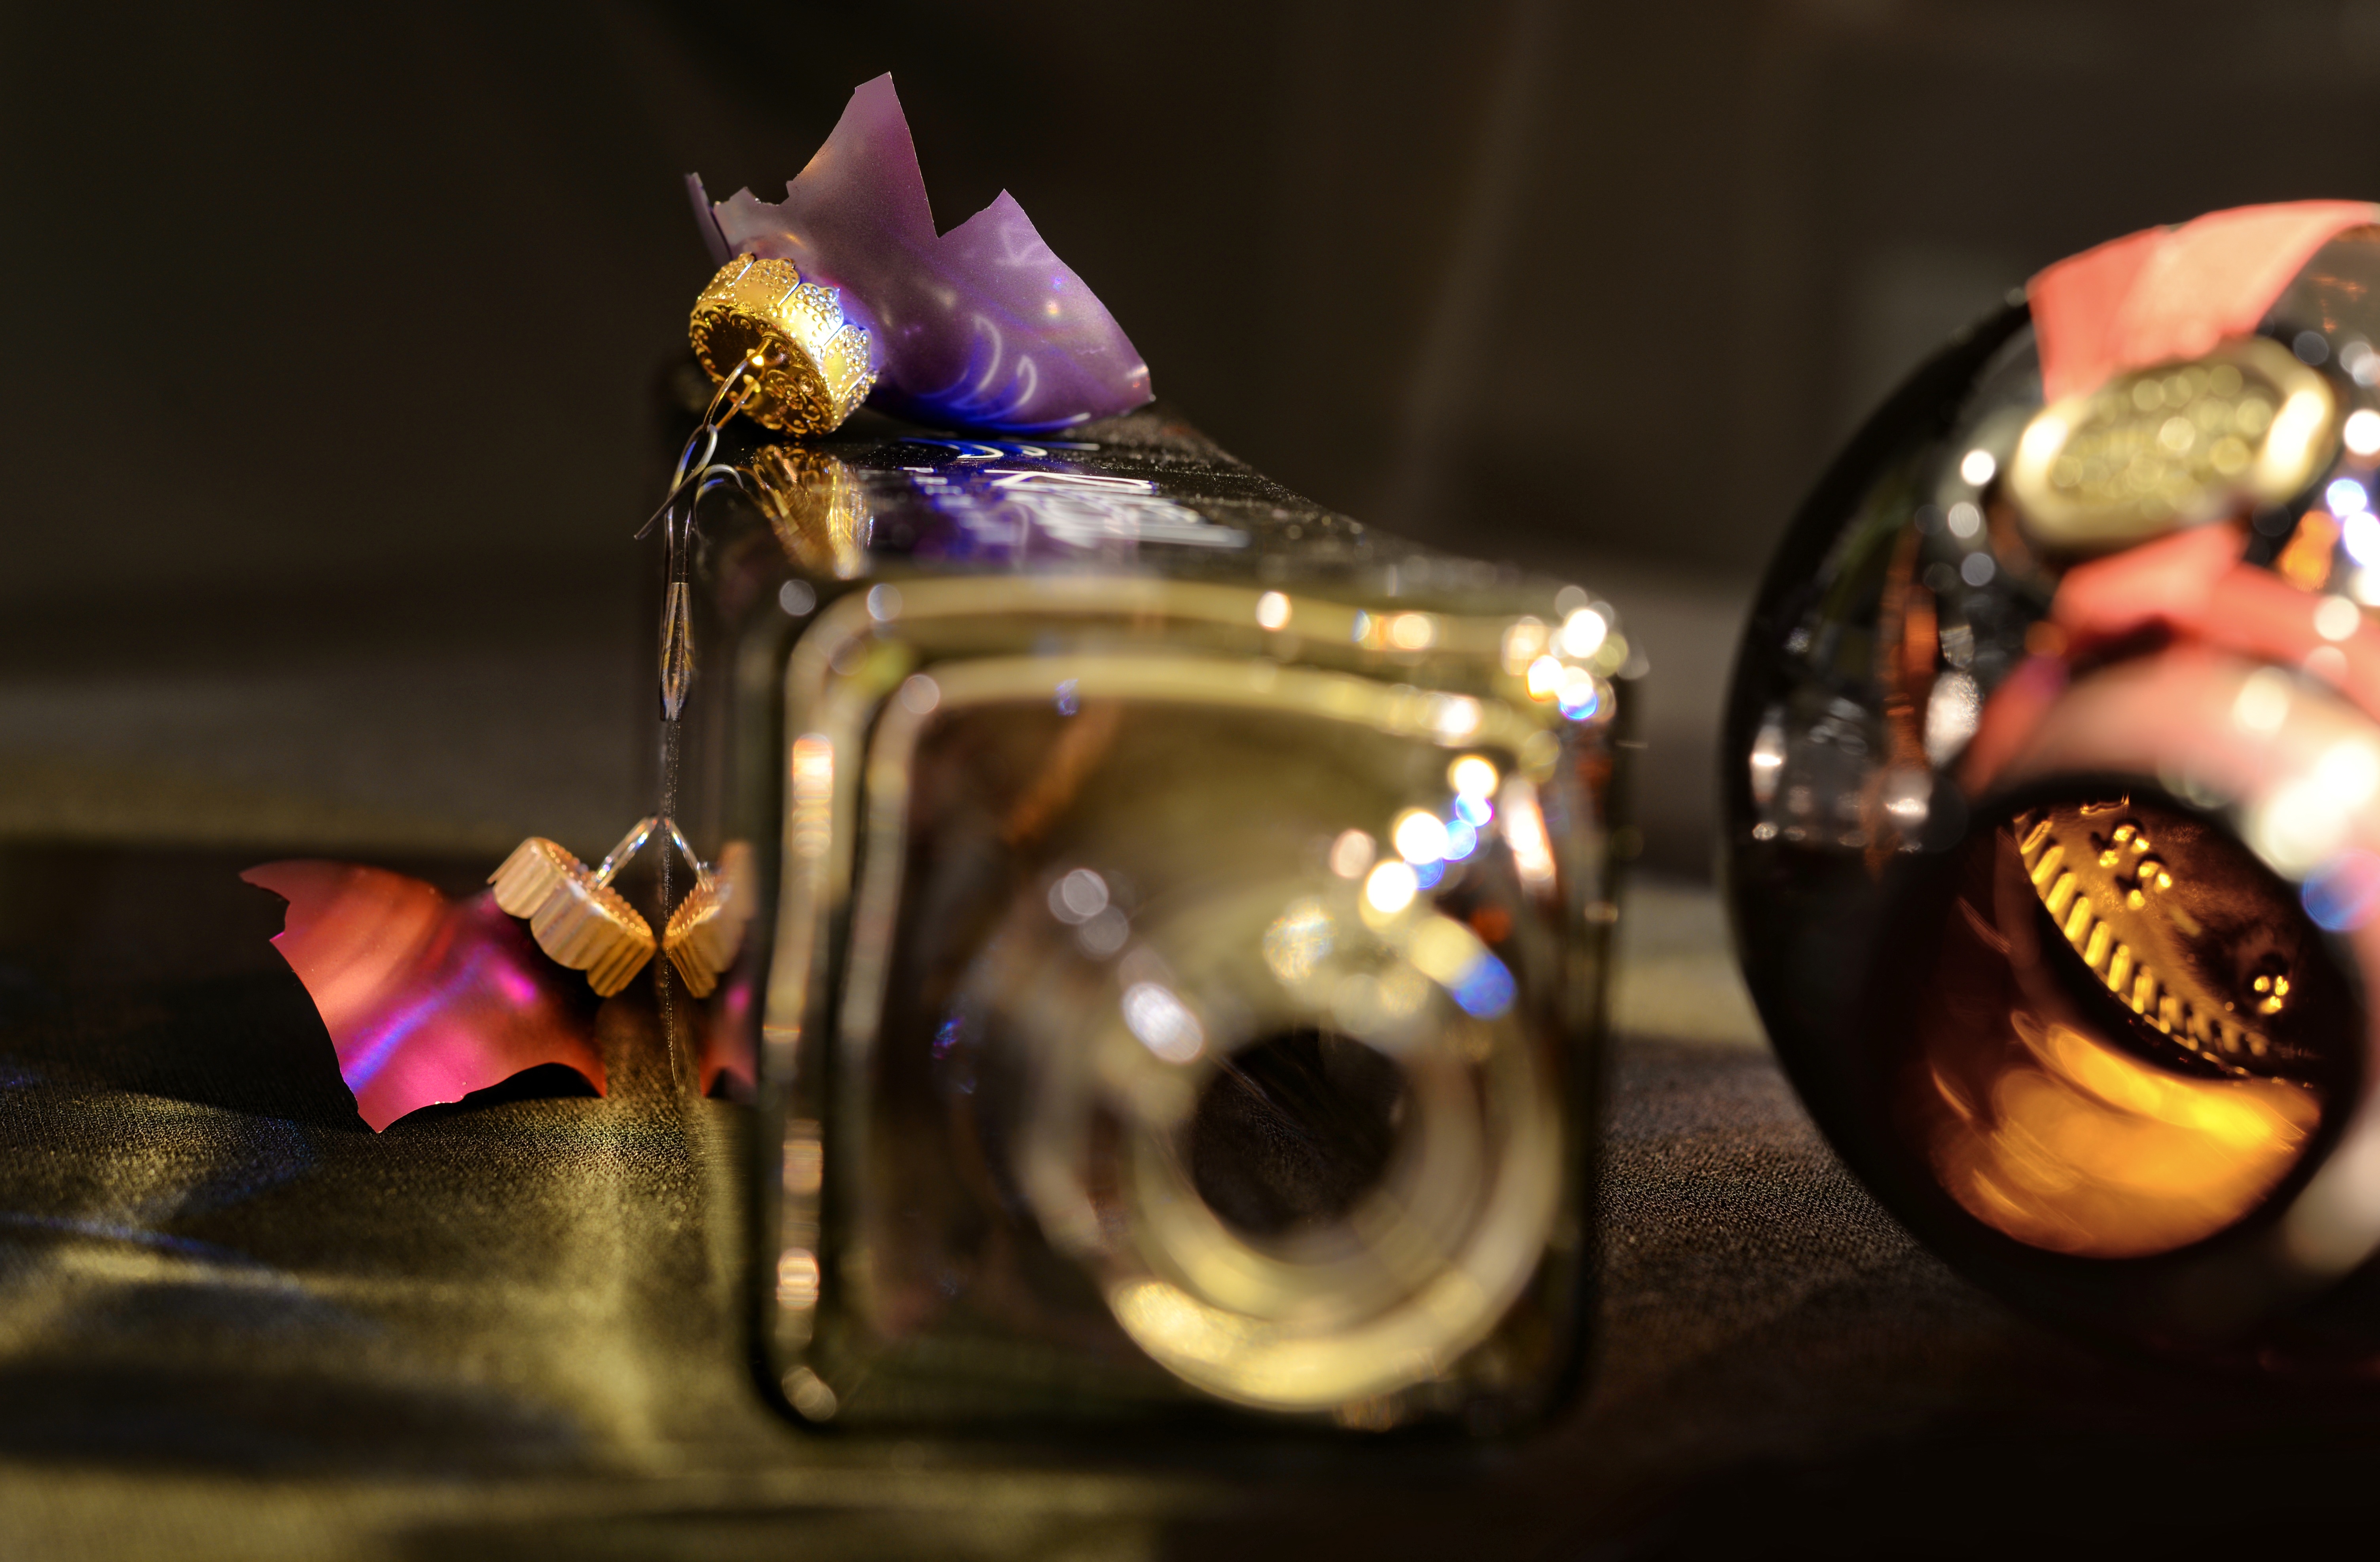
light, flower, glass, color, macro photography